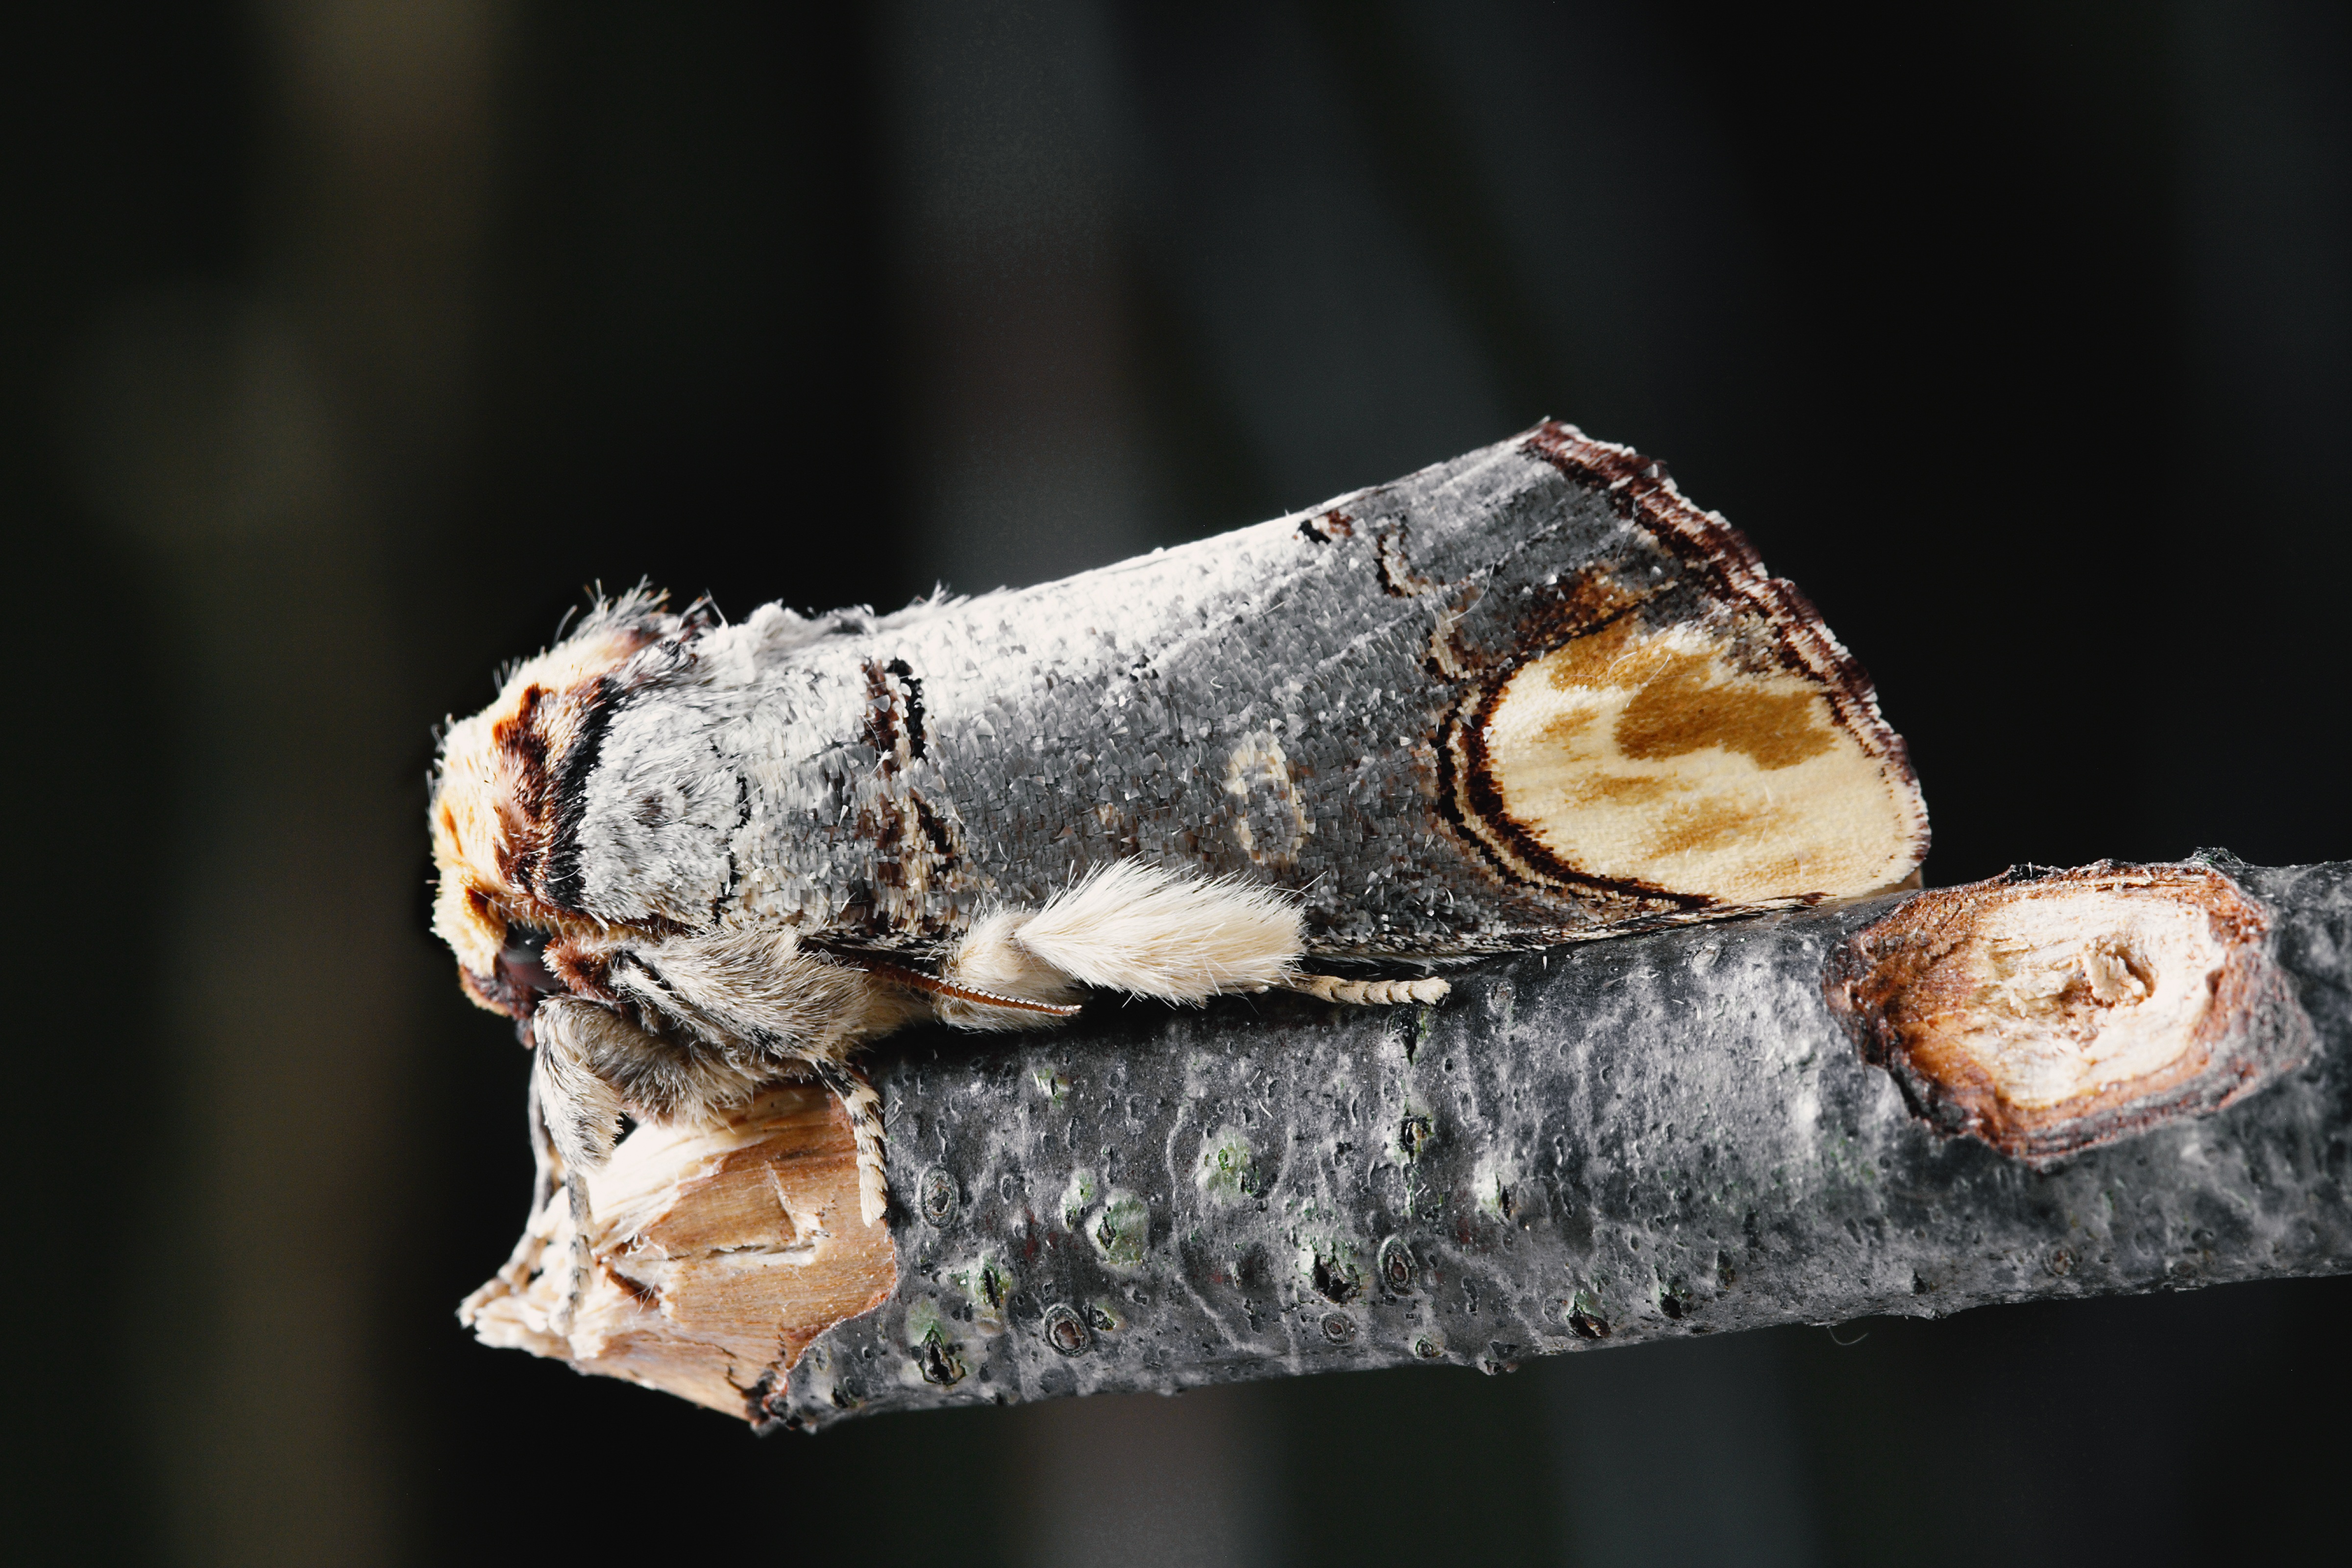
nature, branch, wood, photography, leaf, insect, moth, close up, camouflage, macro photography, batesian mimickry, bufftip